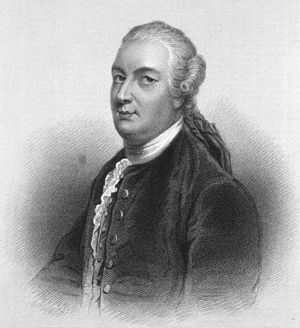
Etiopiens historie / Zemene Mesafint
Den skotske opdagelsesrejsende James Bruce slap ind i Etiopien i sidste halvdel af 1700-tallet og mødte flere af de fornemmeste mænd i landet.
"Etiopiens historie strækker sig fra de ældste tider, fra menneskehedens oprindelse, for millioner af år tilbage, men fragmentarisk går historisk tid tilbage i 3000 år. Fra 100-tallet e.Kr. kom Etiopien for alvor ind i historien. Egyptere havde fulgt Nilen til Etiopien på jagt efter rigdomme som guld og slaver. Etiopien blev tidligere kaldt for Abessinia, men det ældste historiske navn var fortsat Etiopien eller Æthiopia, fra græsk aith-, ""mørkt"" eller ""brændt"", og -ops, ""ansikt"". Etiopierne blev omtalt af Herodot, Klaudios Ptolemaios, og Plinius den Ældre, og landet blev omtalt som et hjem for en gammel civilisation og hvor guderne skaffede sig visdom. Denne mytologiske beskrivelse omfattede dog mere end kun Etiopien, men beskrev alt land syd for Egypten, hovedsagelig Nubien og de nubiske riger, som lå syd for det, som i dag er det nordlige Sudan. Oldtidens grækere og romere havde diplomatiske forbindelser med Etiopien. Arabiske handelsmænd sejlede over Det Røde Hav til kysten af Etiopien og grundlagde handelsstationer her omkring 1.000 f.Kr.